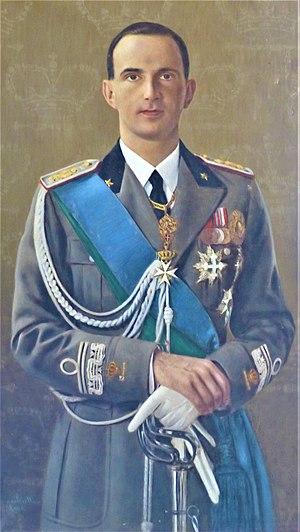
Portrait d'Umberto II, dernier roi d'Italie, mort en 1983, situé dans les appartements privés du roi Charles-Félix de Savoie et de Marie-Christine de Bourbons-Sicile à l'abbaye d'Hautecombe